Marino Wine Festival

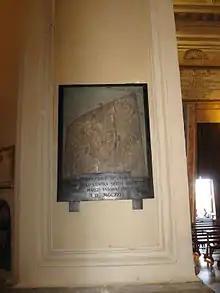
Turkish shield captured by Christians during the Battle of Lepanto, preserved in the Basilica of St. Barnabas

On October 7, 1571, the combined forces of Spain, the Papal States, the Republic of Genoa, the Republic of Venice, the Duchy of Savoy, and the Knights Hospitaller defeated the Ottoman naval forces commanded by Muezzinzade Ali Pasha at the Battle of Lepanto on the Isthmus of Corinth in Greece. The Christians, united for the occasion in the Holy League, were commanded by John of Austria, while the papal contingent was led by Marcantonio Colonna, lord of several Lazio fiefdoms including Marino.